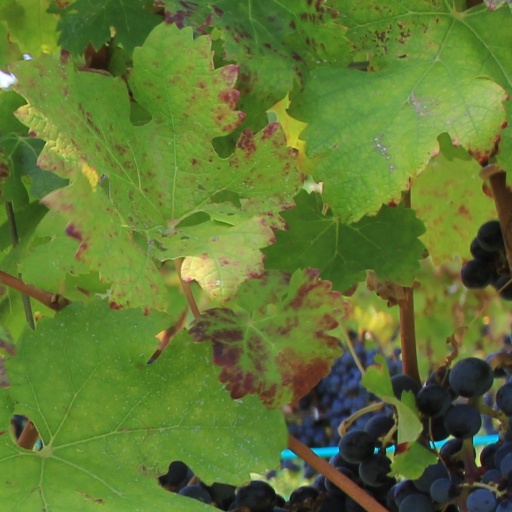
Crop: grape